Ardennes Canal

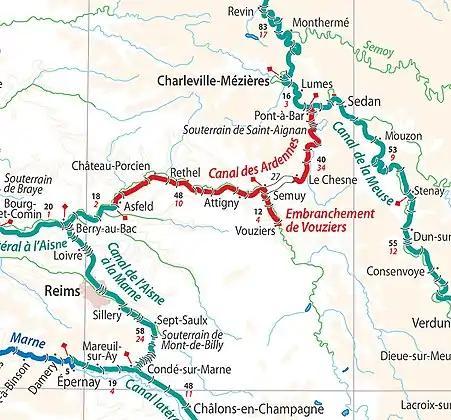
Location of Canal des Ardennes in relation to the other waterways of northeast France (from the European Waterways Map and Directory by David Edwards-May, 5th ed., publ. Transmanche, 2014)

The Canal des Ardennes is 87.779 km long and has 44 locks (37 on the Aisne side and 7 on the Meuse side) with a tunnel in Saint-Aignan. As originally built it was 5.5 km longer, entering the Aisne further downstream, but this section was bypassed by the Canal latéral à l'Aisne in 1841.